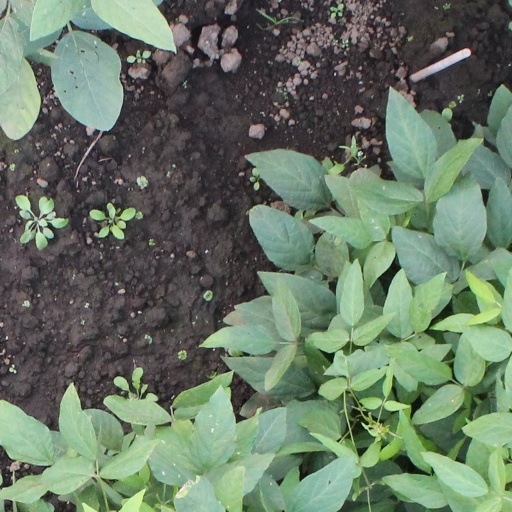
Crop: soybean